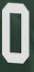
Number: 0